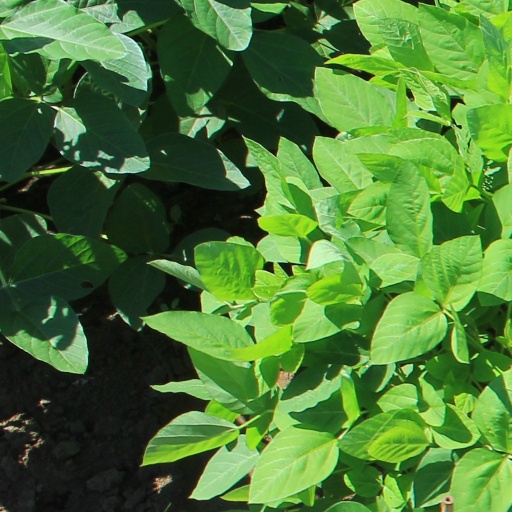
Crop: soybean